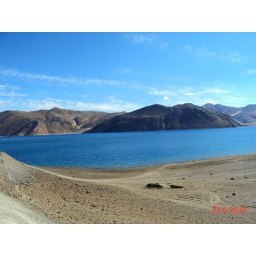
Pangong Lake (Sale water lake at 4000 Mtrs above sea level, One third in India and remaining in China)